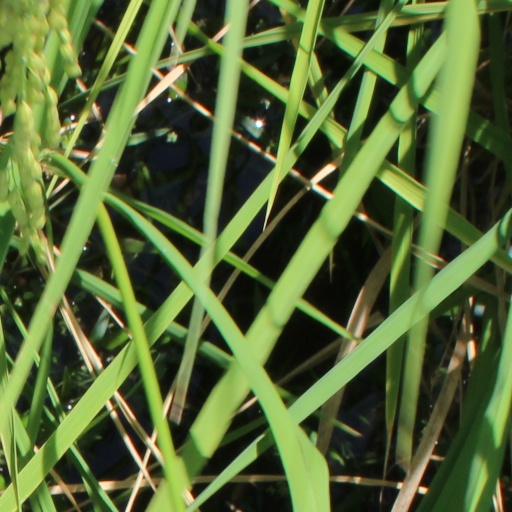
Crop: rice